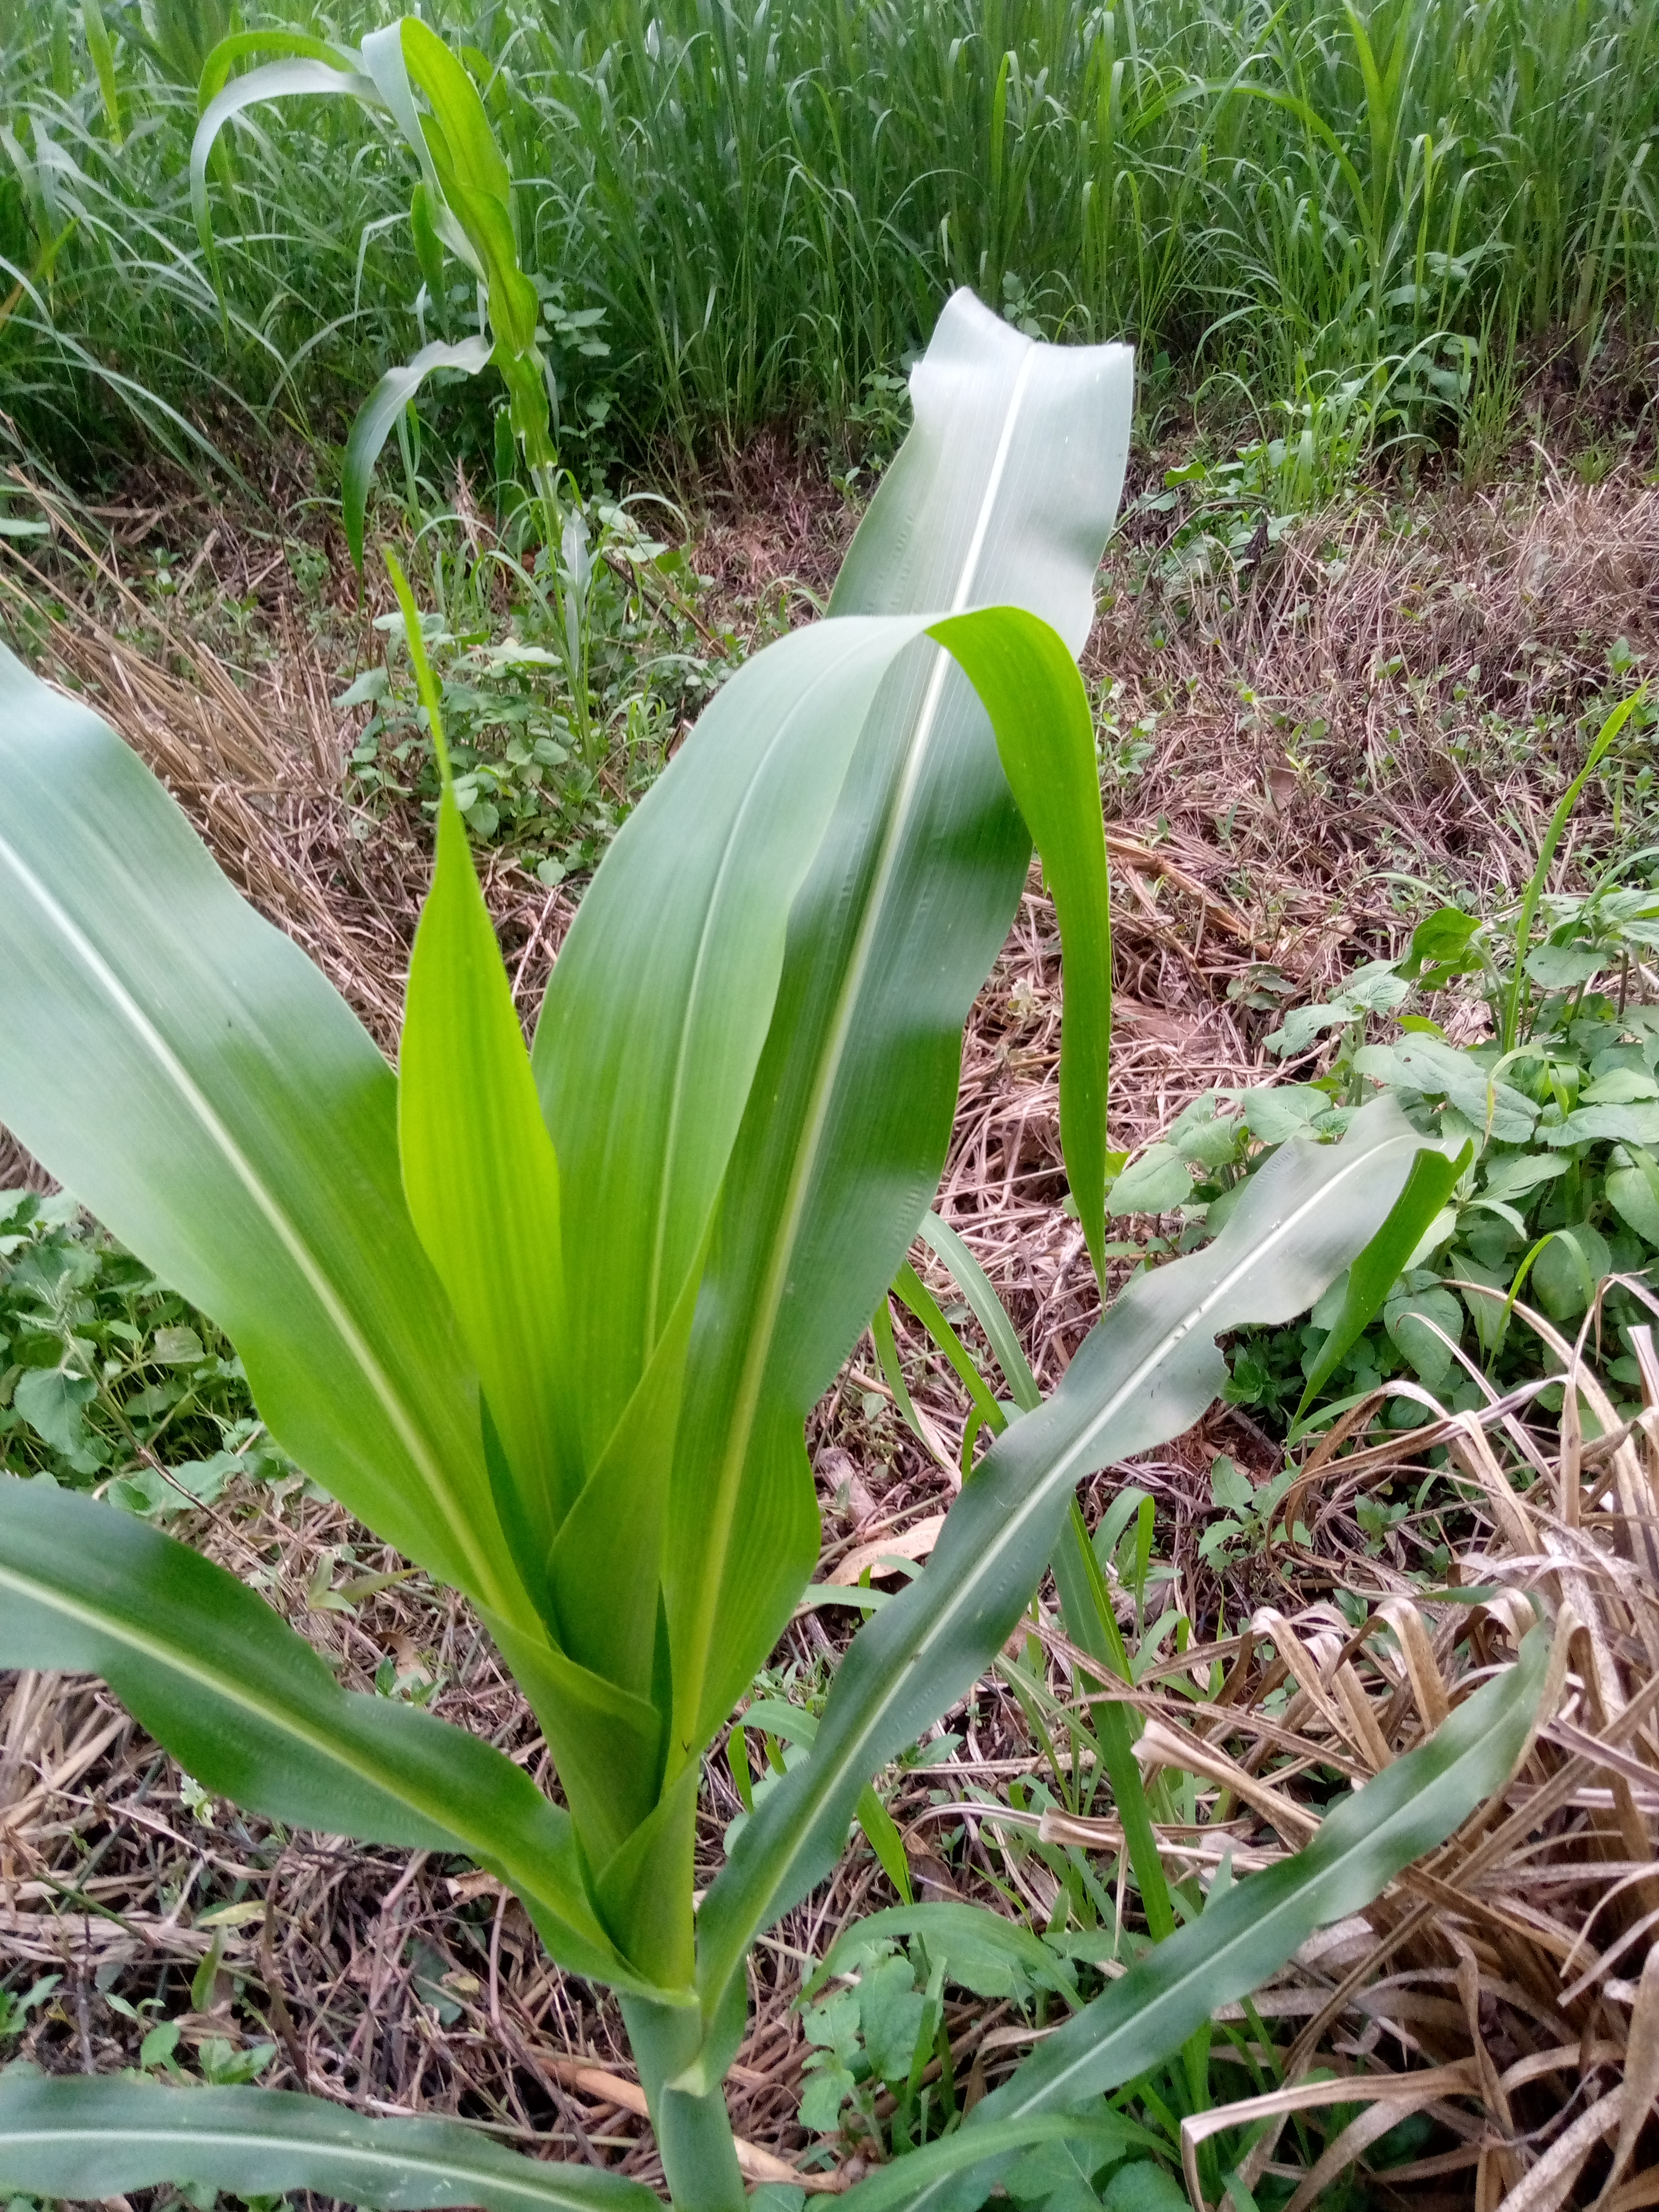
Label: healthy